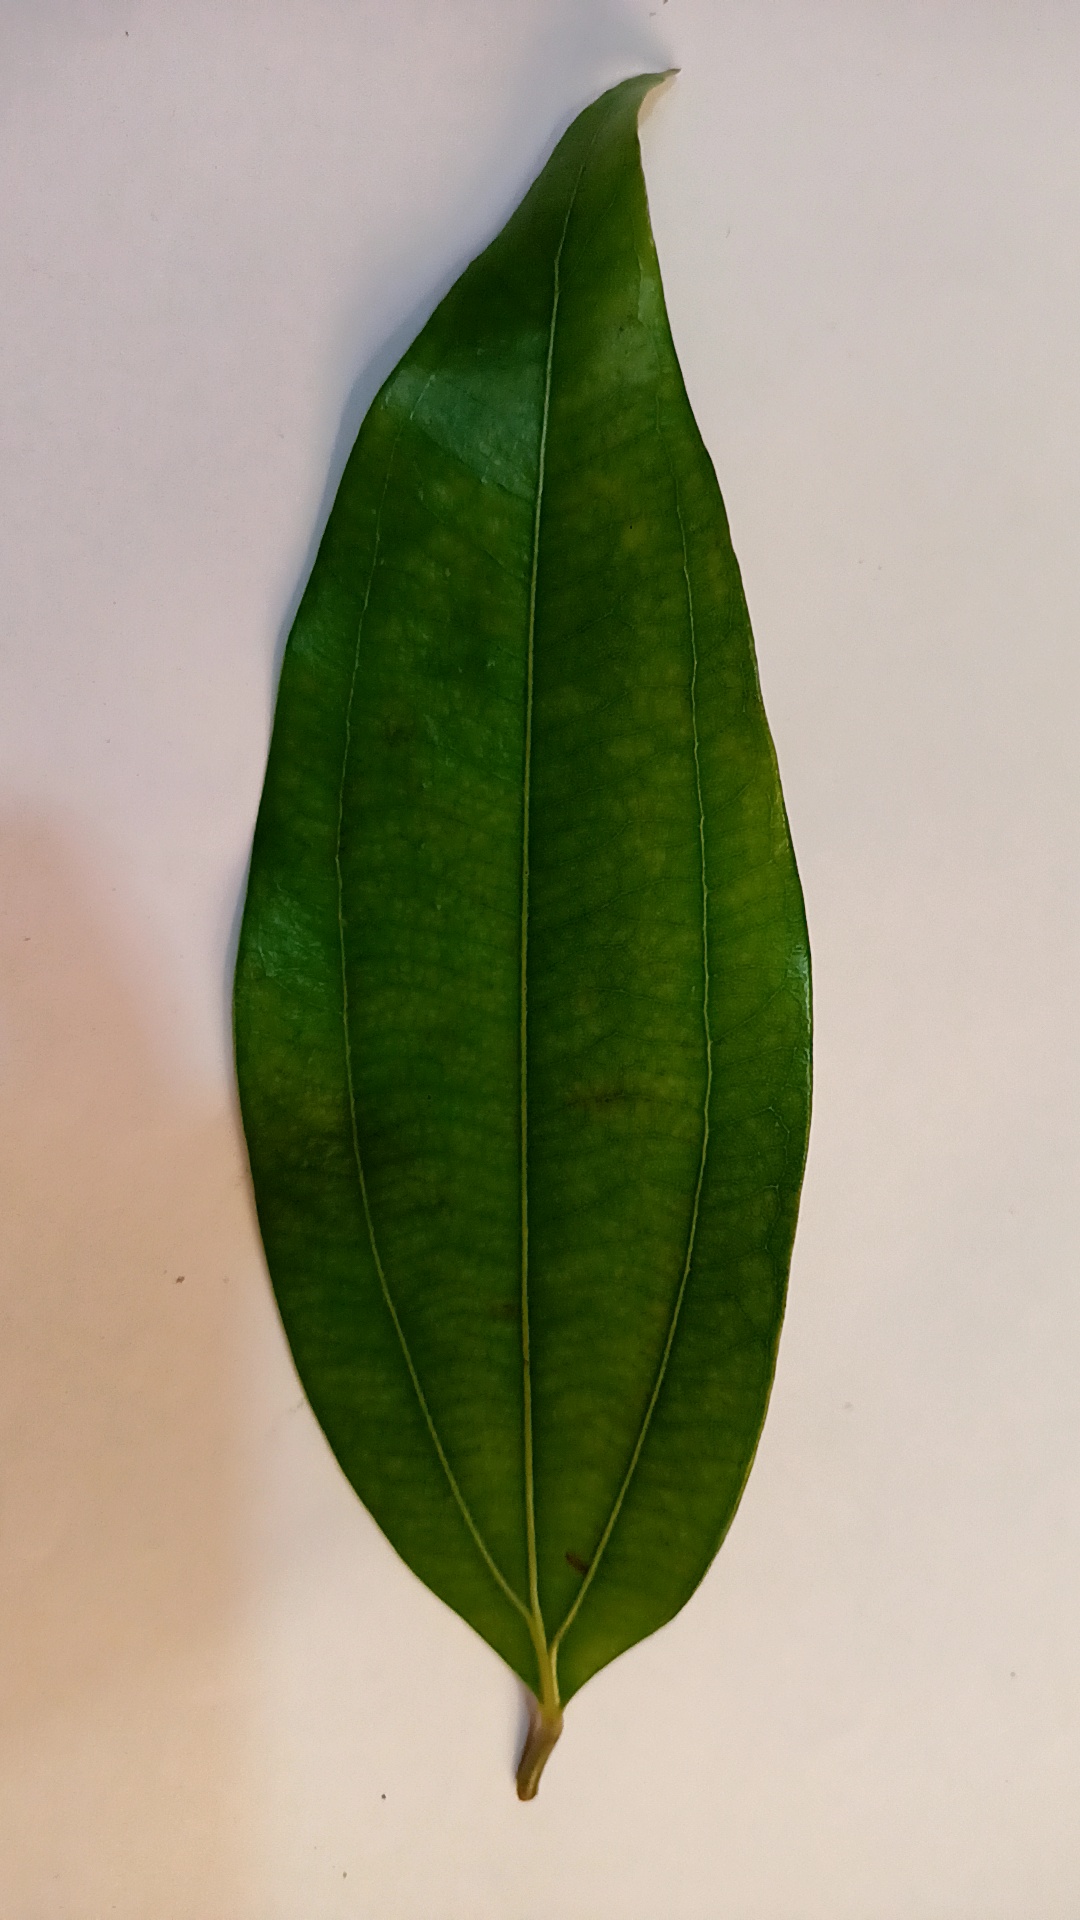
Label: Healthy